Linden House (Vermillion, South Dakota)

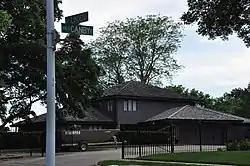

Linden House, built in 1950 in Vermillion, South Dakota, is notable as a rare example of postmodern architecture in South Dakota. It was designed by Sioux City architects Hugill, Blatherwick & Fritzel. It was listed on the National Register of Historic Places in 2001.